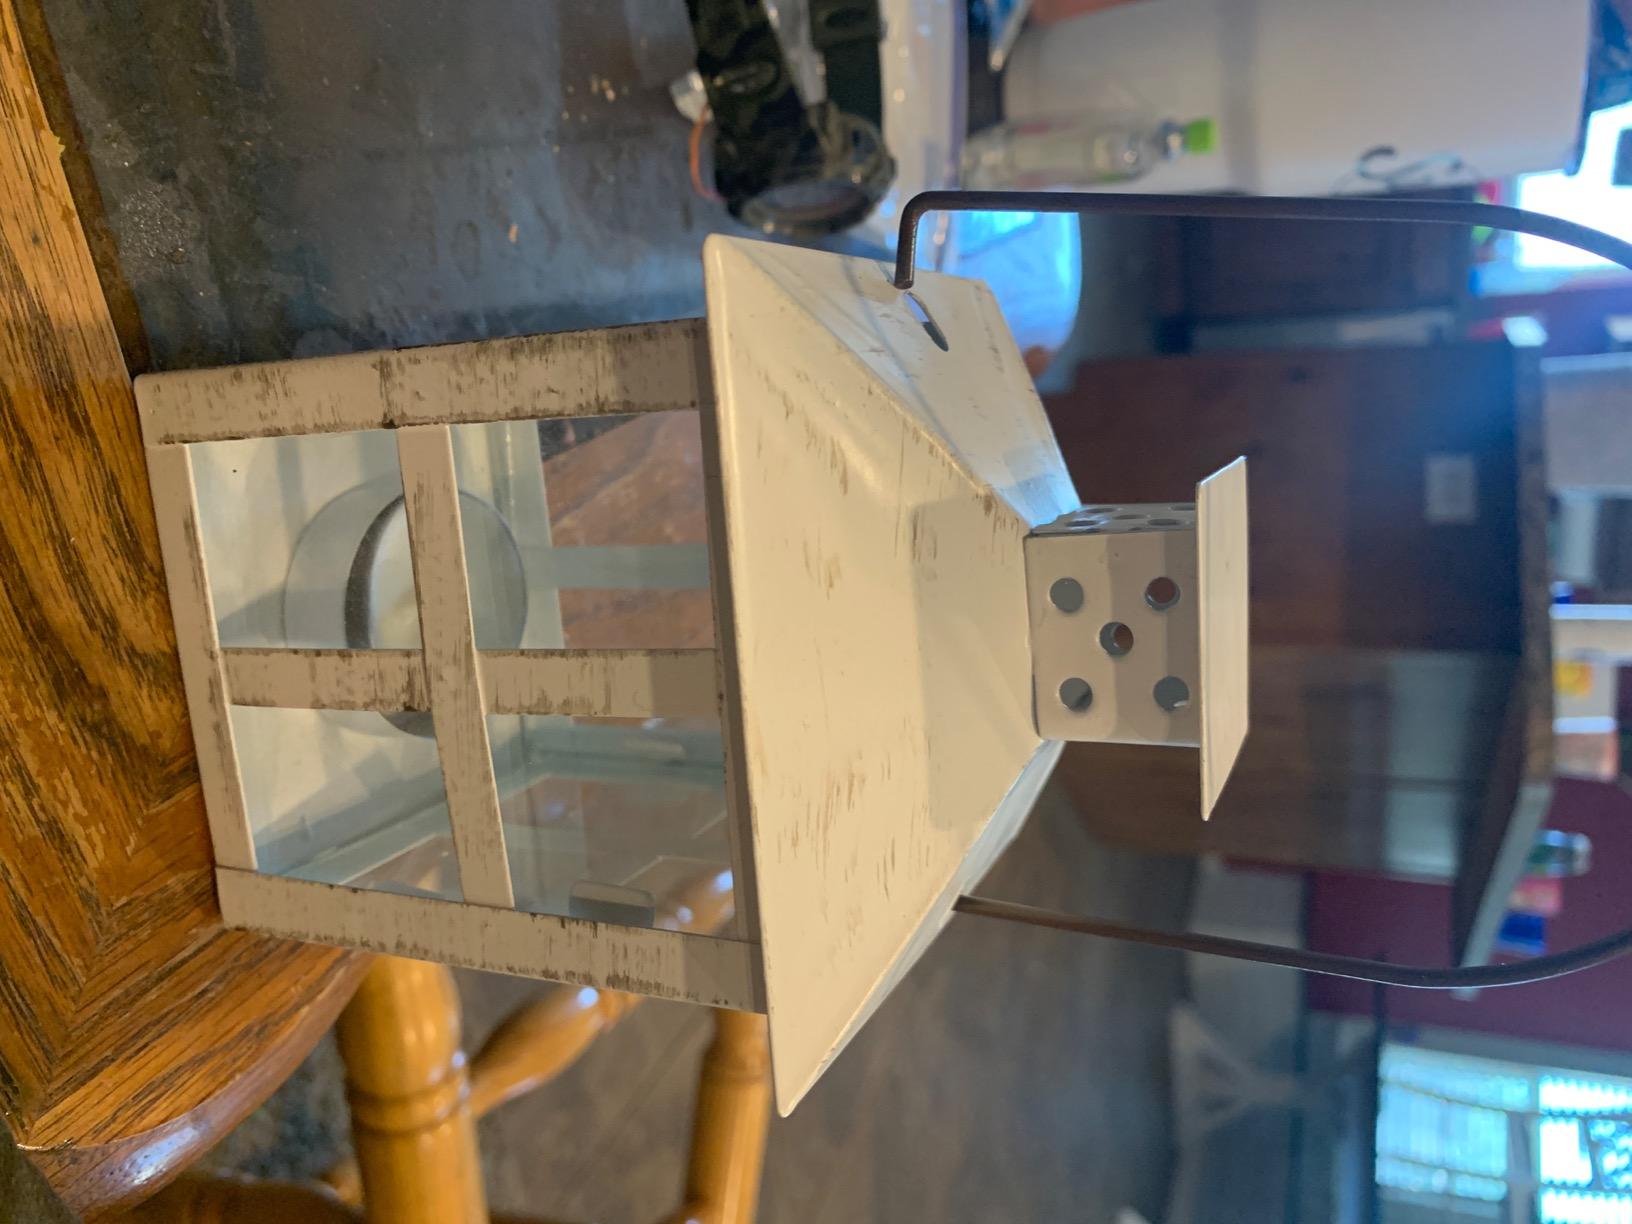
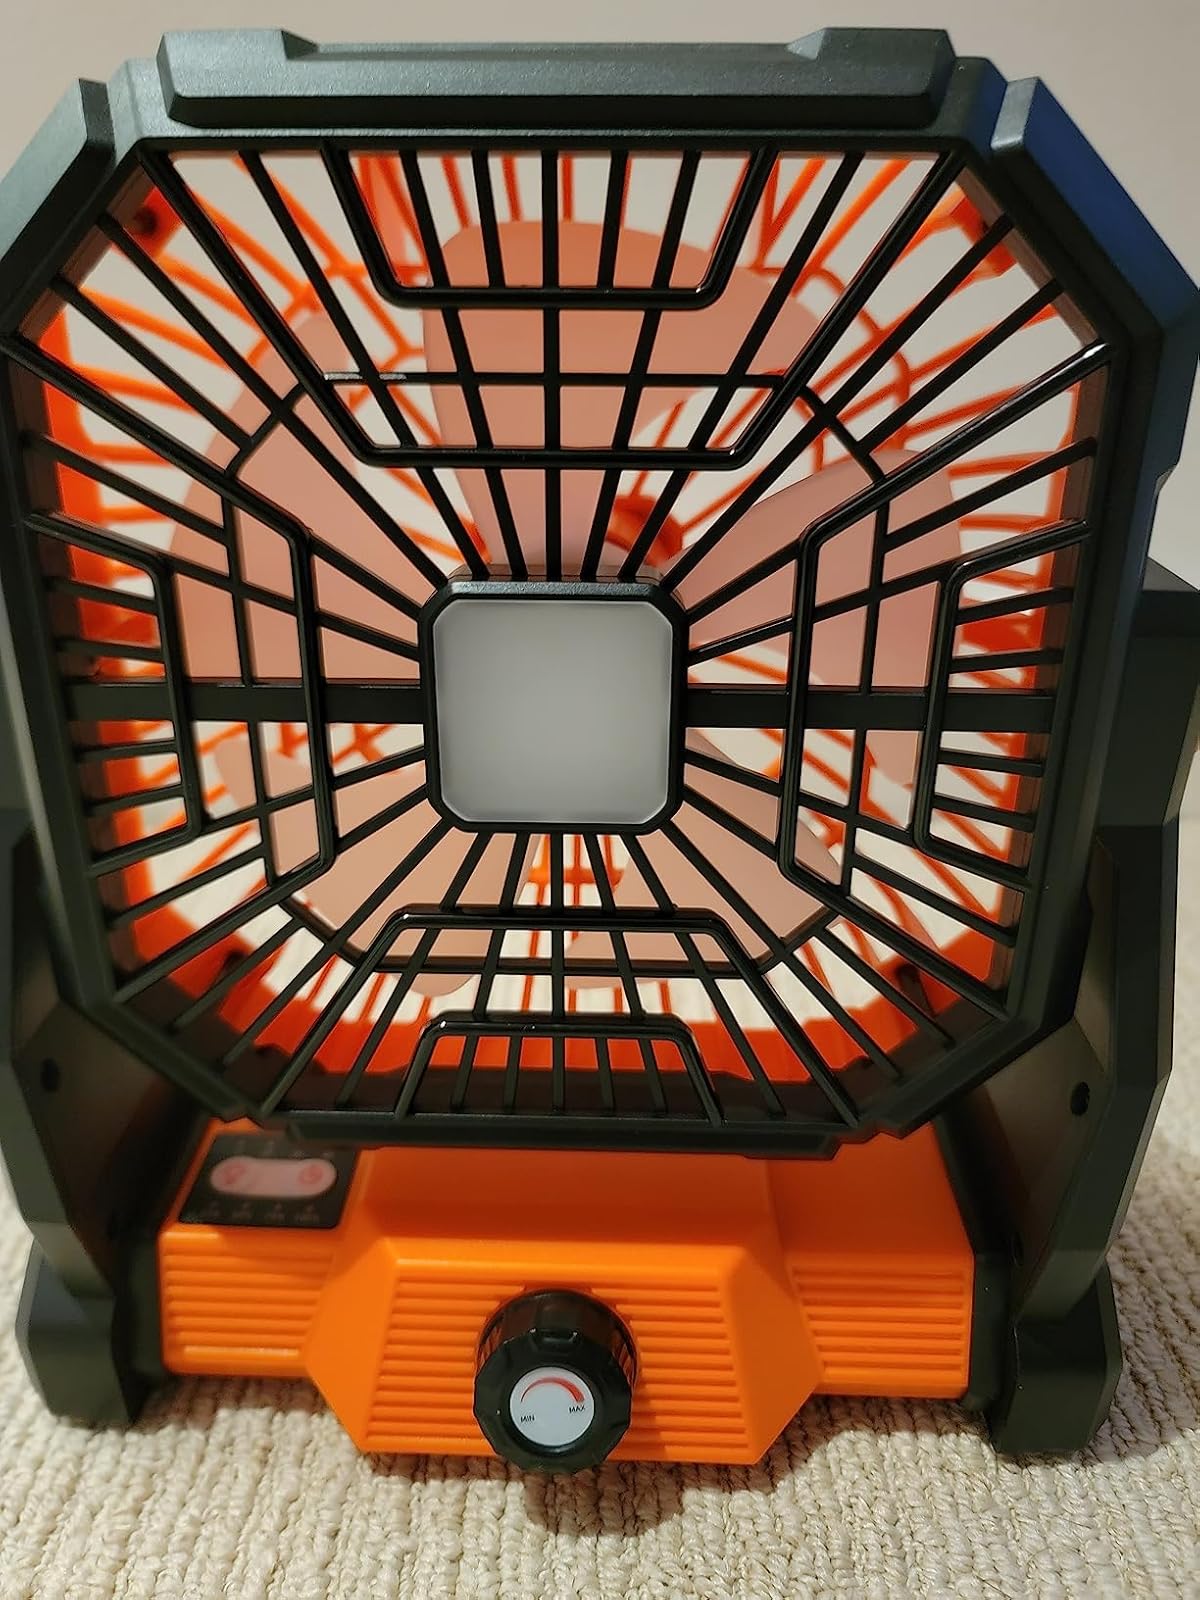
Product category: lantern
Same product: no